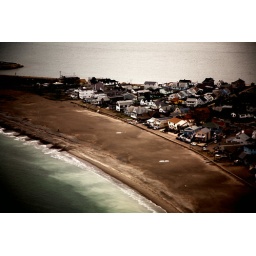
Out the airplane window in Boston